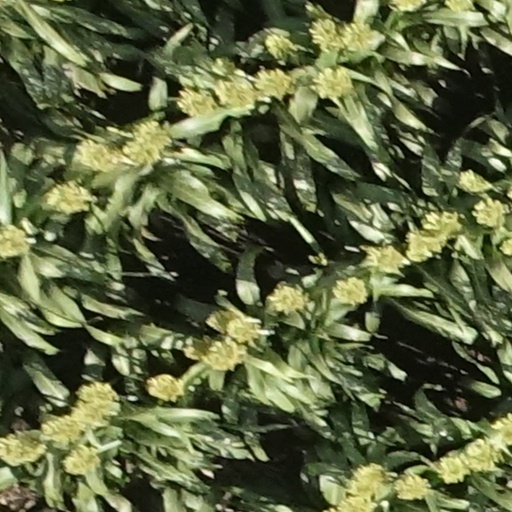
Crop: sorghum